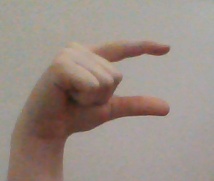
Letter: dal